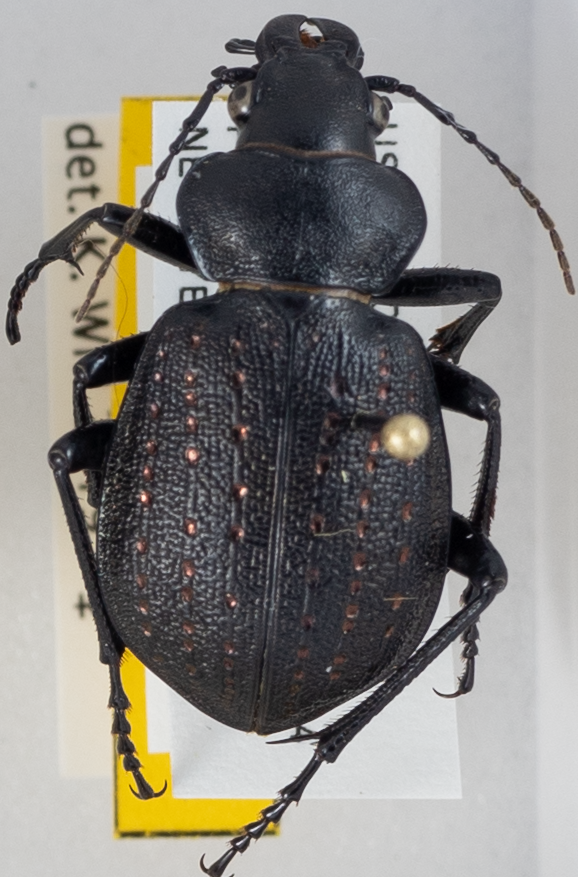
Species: Calosoma calidum
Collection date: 2018-07-12
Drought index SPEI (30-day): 0.662
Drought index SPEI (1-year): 2.09
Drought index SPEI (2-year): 0.992